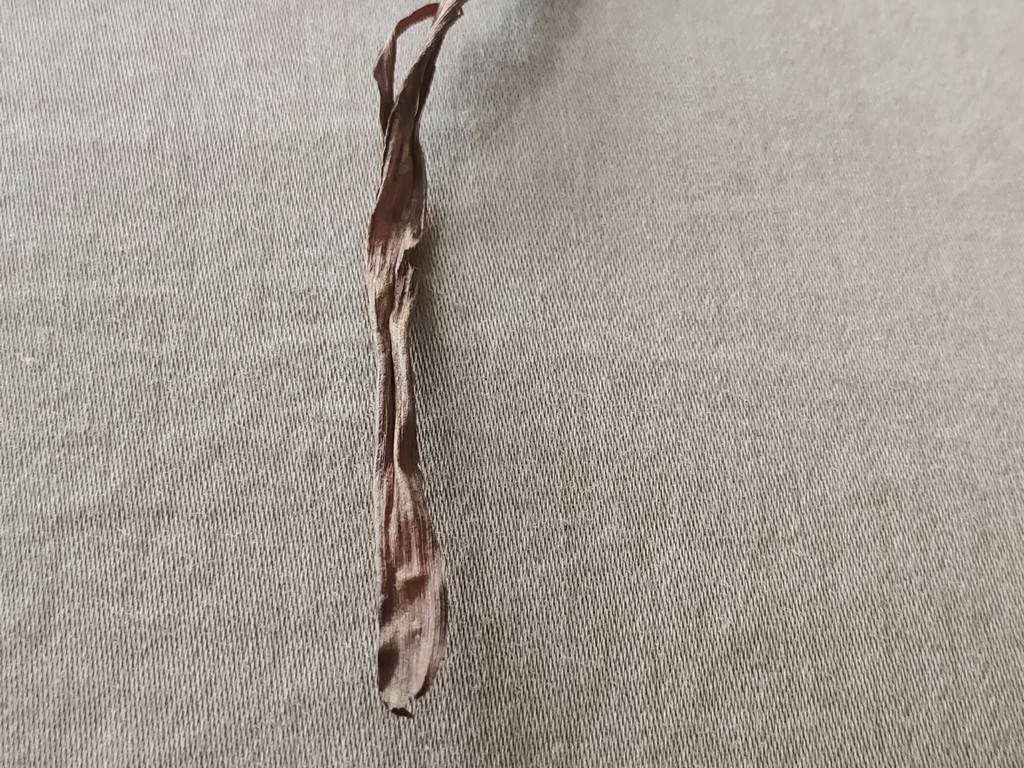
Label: Dried